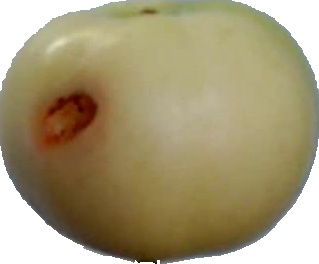
Label: apple_6